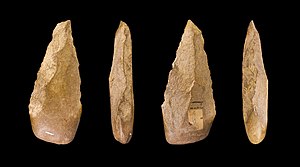
Forhistorisk Frankrig / Madeleinekulturen
Det forhistoriske Frankrig er det Frankrig, der opstår i Ældre stenalder og som opdeles i et antal underperioder, hvor den første, som man ser levn i Frankrig efter er Olduwankulturen. Det drejer sig om flinteredskaber, der er dateret til at være mellem 474.000 og 424.000 år gamle, som bliver fundet i begyndelsen af 1800-tallet nær Abbeville ved Sommefloden.